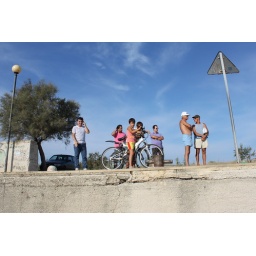
Watching the tour boats leave in the morning. A guided boat tour along the Puglia Coastline.